Hullabaloo (film)

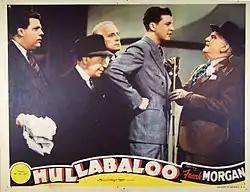

Hullabaloo is a 1940 American musical comedy film directed by Edwin L. Marin and written by Nat Perrin. It stars Frank Morgan, Virginia Grey, Dan Dailey, Billie Burke, Donald Meek, Reginald Owen, and Connie Gilchrist. Jack Albertson, Leo Gorcey, and Arthur O'Connell appear in bit roles.